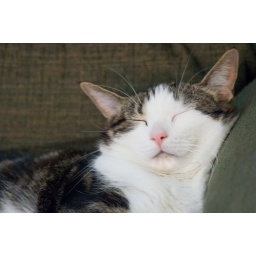
Tried to catch a few butterflies in the flower bed. Came back to find everyone napping...